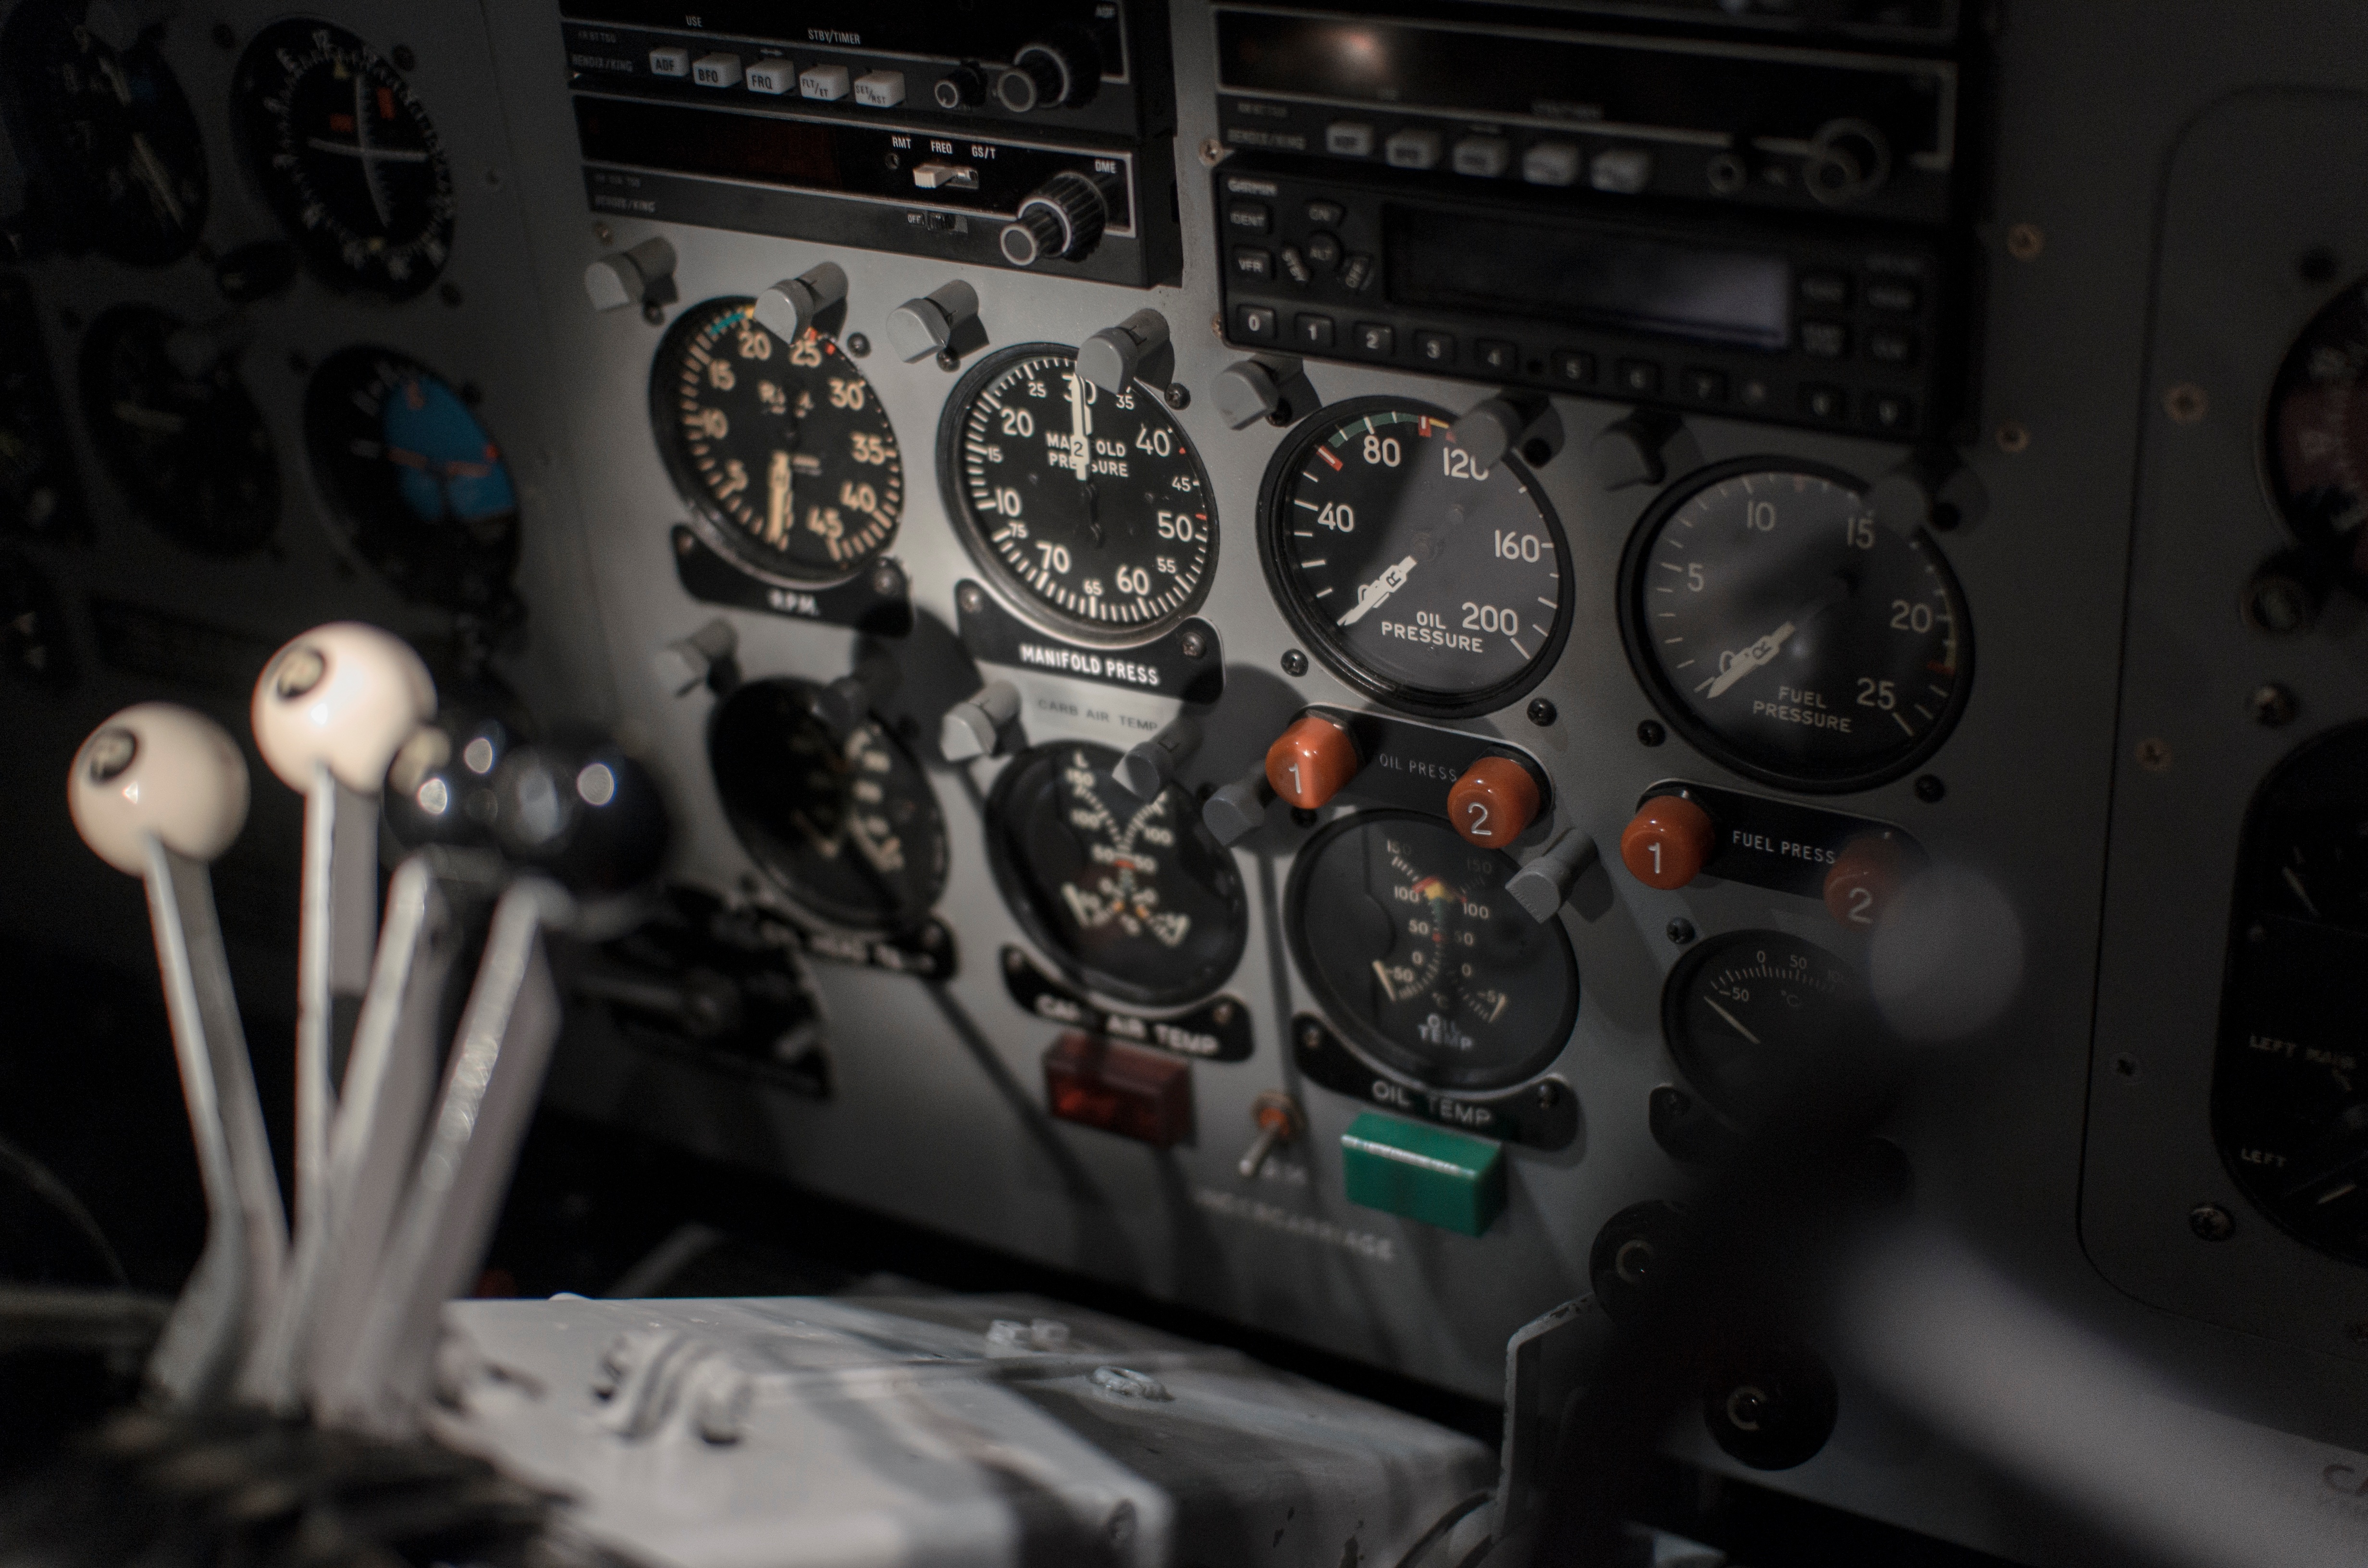
airplane, aviation, instrument, professional, dashboard, control panel, cockpit